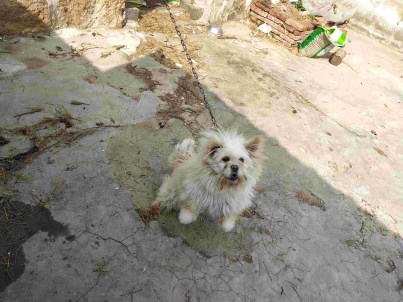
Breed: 3336-n000121-chinese_rural_dog